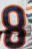
Number: 8